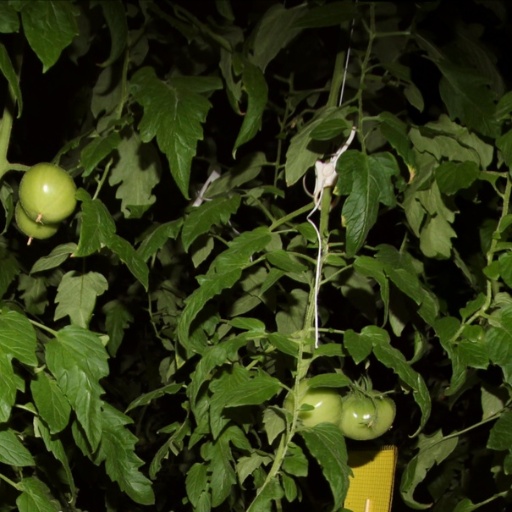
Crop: tomato